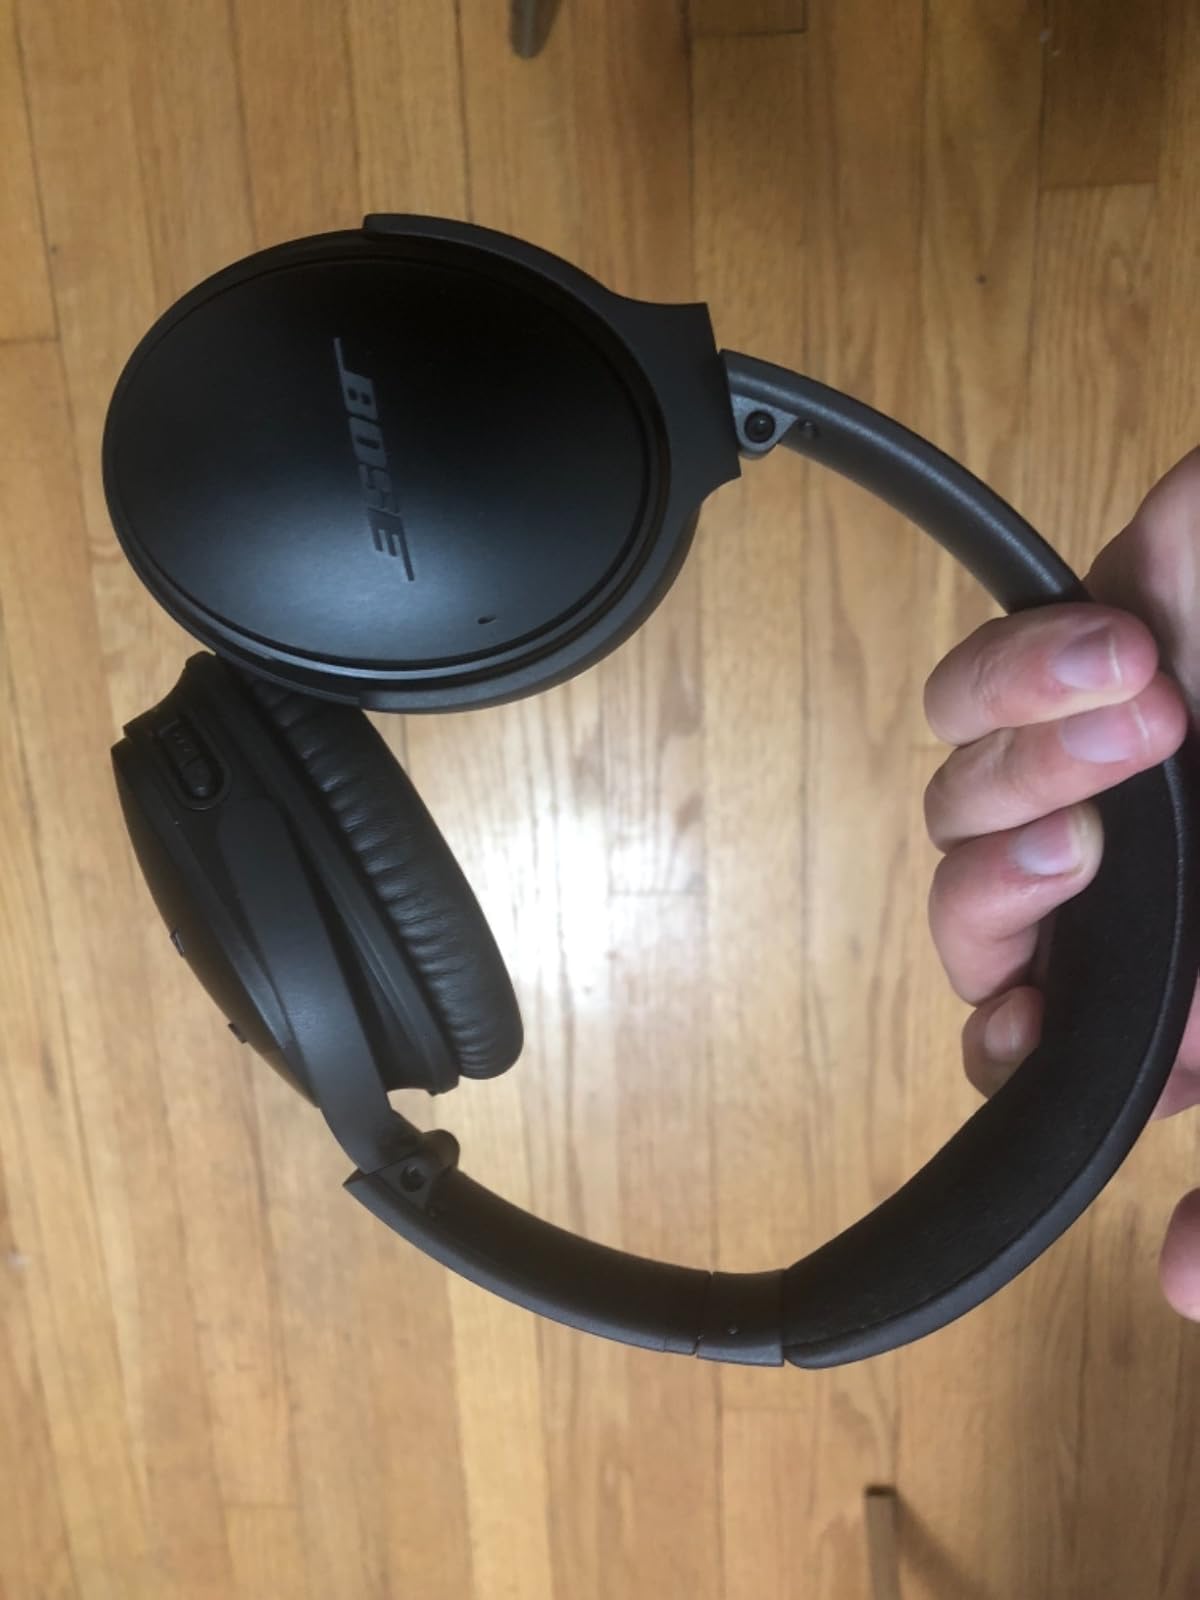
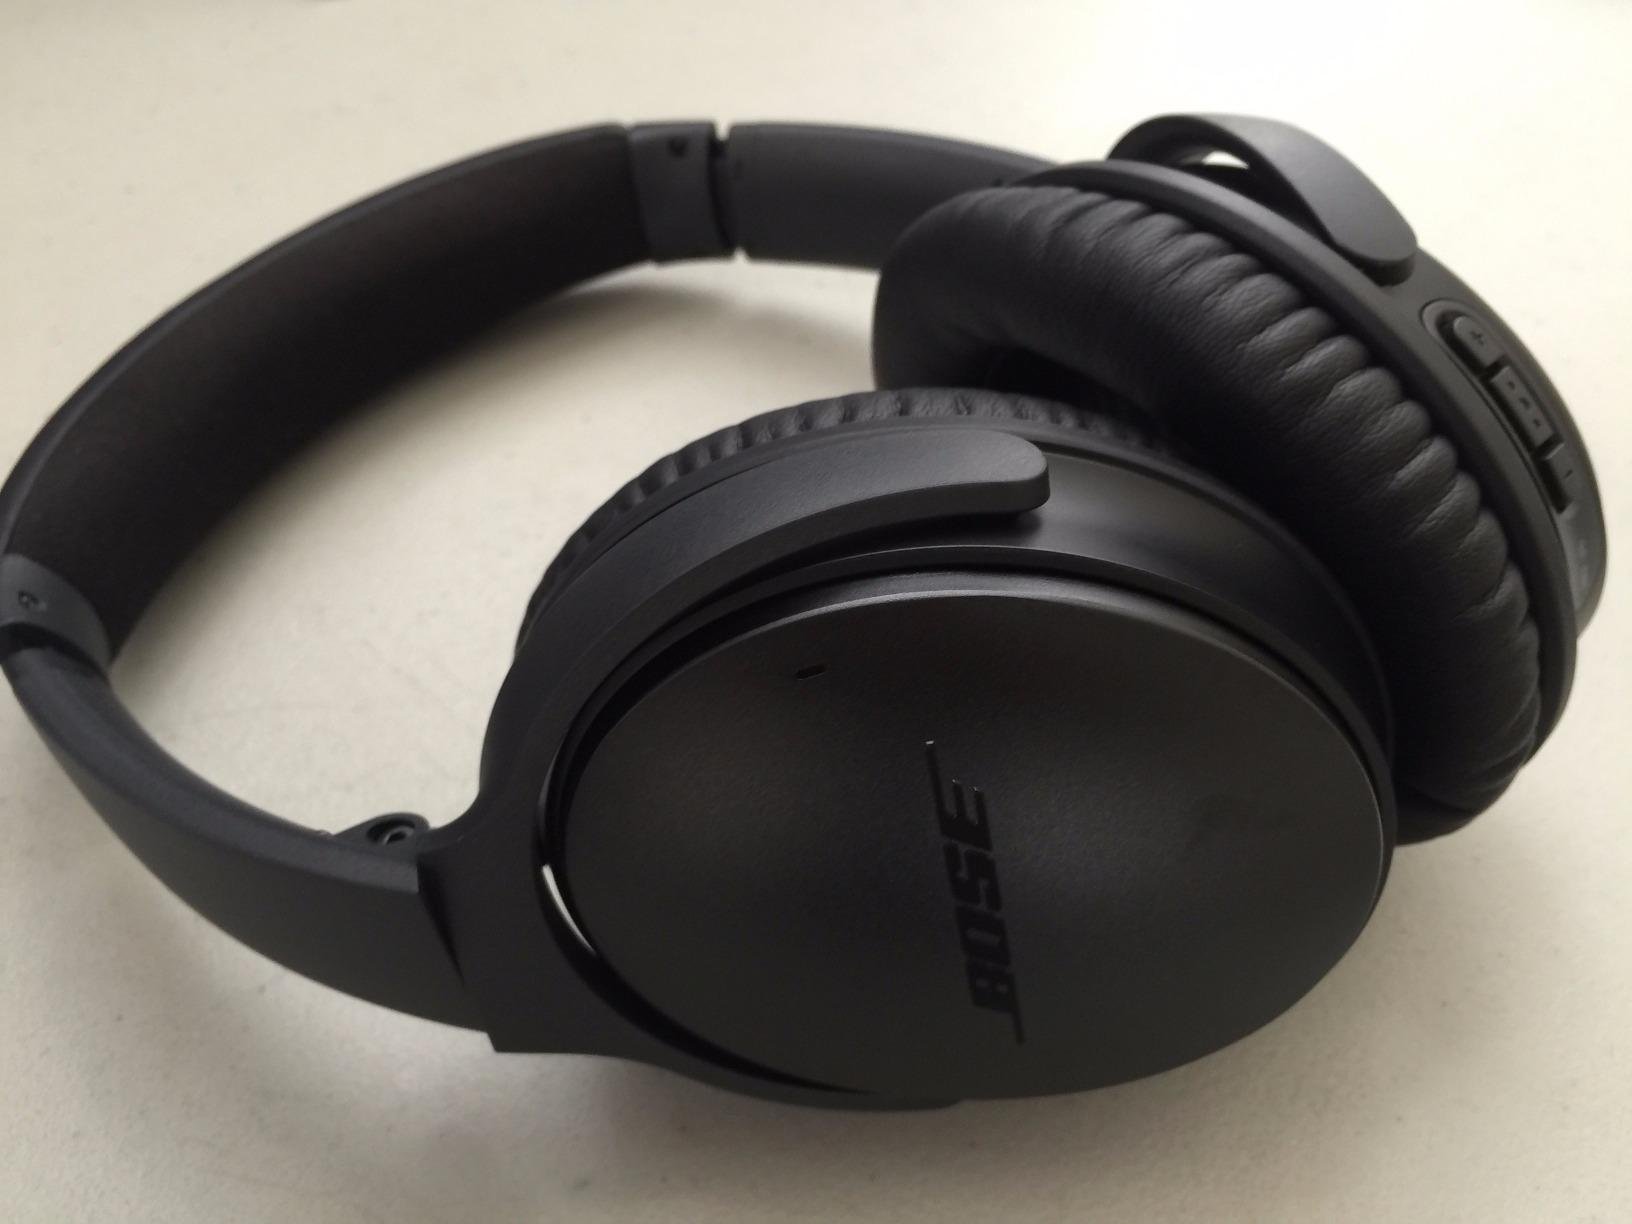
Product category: headphones
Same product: yes